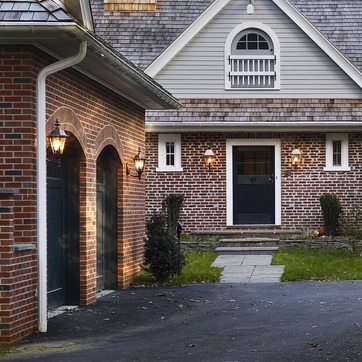
Material: brick